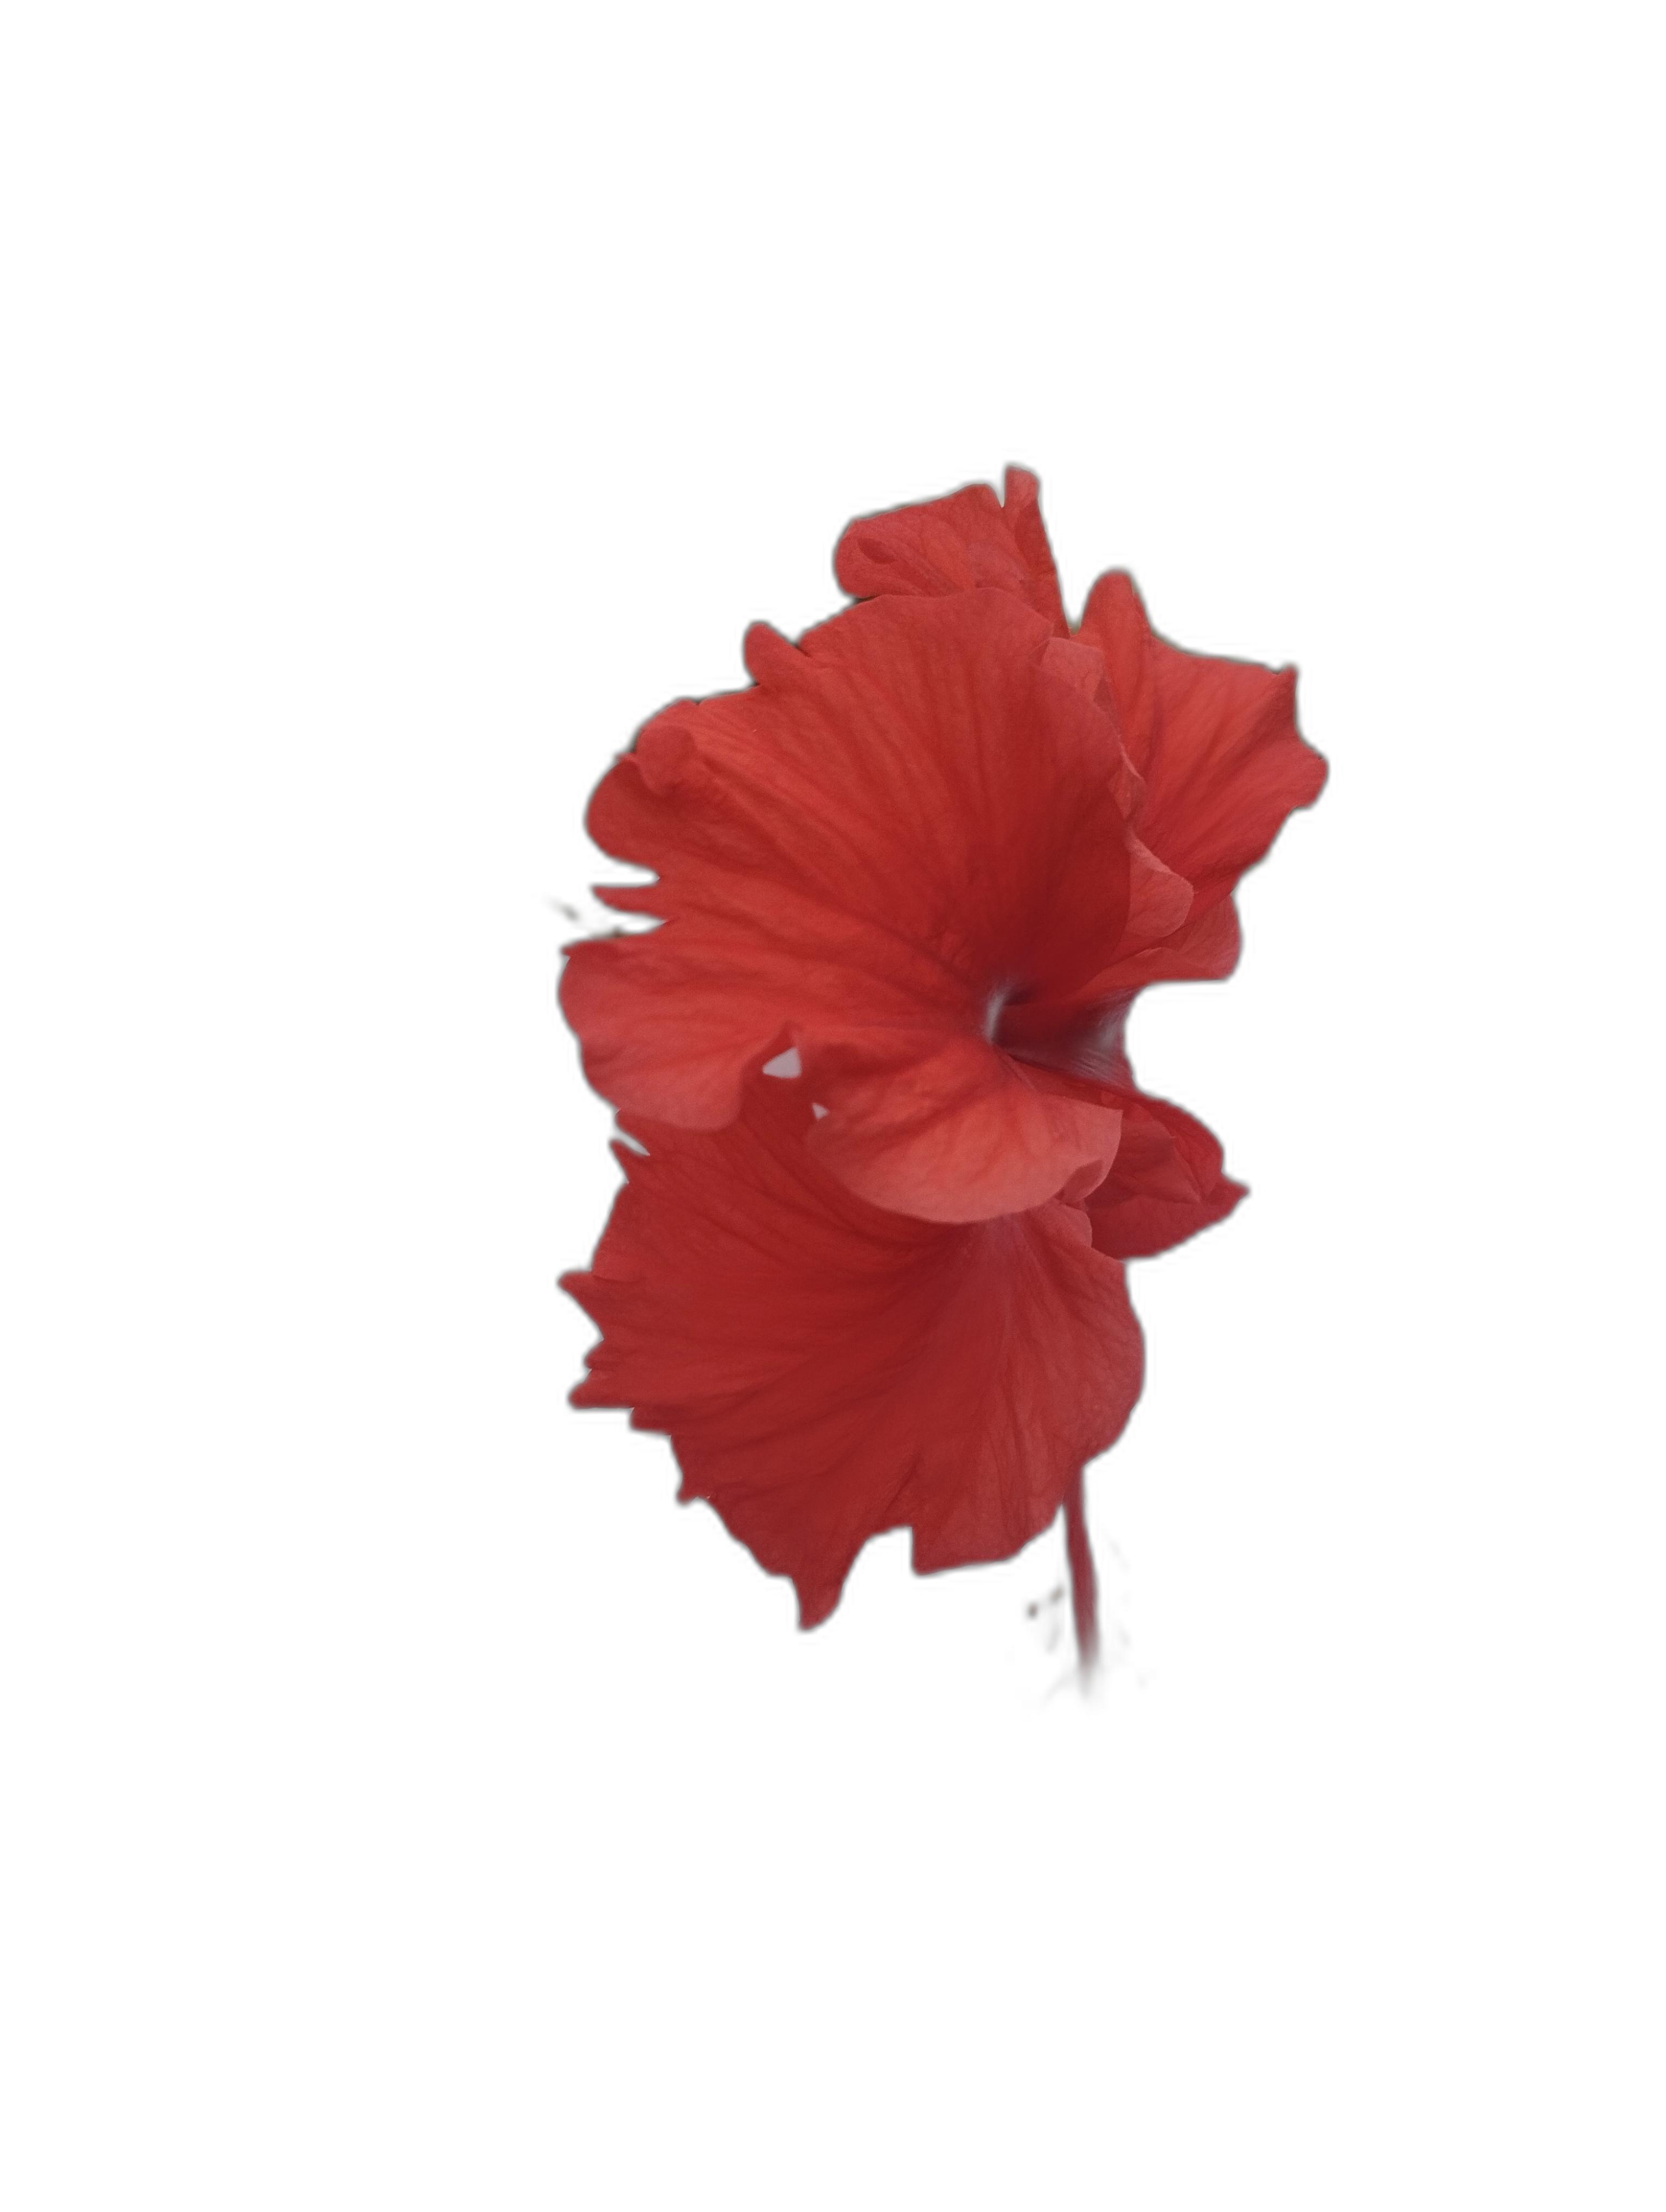
Label: Hibiscus